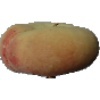
Label: peach_flat